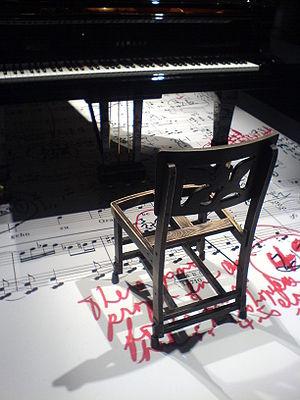
La chaise de Glenn Gould est un objet emblématique du pianiste canadien. Plus basse que la plupart des tabourets pour piano, elle donnait à Gould une position caractéristique. Même très abîmée, Gould continuera néanmoins à l’utiliser lors de toutes ses représentations, la rafistolant comme il put, pendant près de 30 ans.
Glenn Gould, né le 25 septembre 1932 à Toronto au Canada et mort le 4 octobre 1982 dans la même ville, est un pianiste, compositeur, écrivain, homme de radio et réalisateur canadien. Il est connu pour ses interprétations pianistiques du répertoire baroque, en particulier pour deux enregistrements des Variations Goldberg de Jean-Sébastien Bach. Célèbre pour son style analytique et chantant, ainsi qu'une certaine excentricité, Glenn Gould abandonne rapidement sa carrière de concertiste en 1964 et ne se produira plus jamais en public afin de se consacrer aux enregistrements en studio et à la production d'émissions de radio pour Radio-Canada.